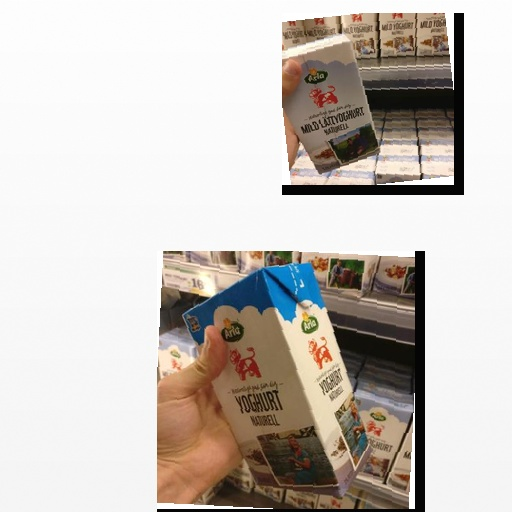
Food items: natural_low_fat_yogurt, natural_yogurt